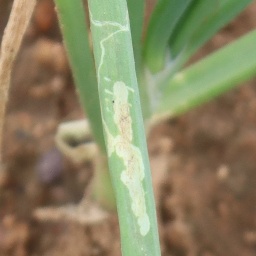
Label: Iris yellow virus